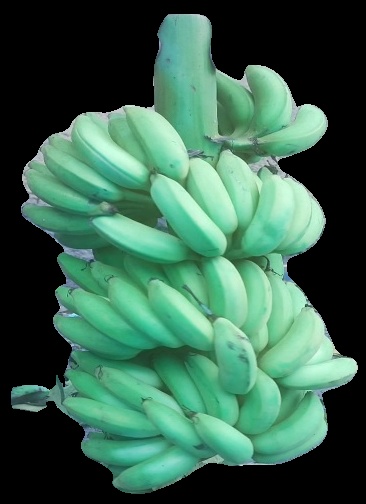
Variety: elakki-bale
Grade: grade2